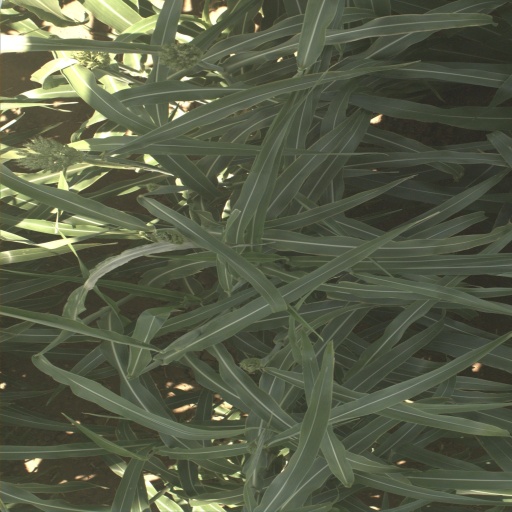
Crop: sorghum